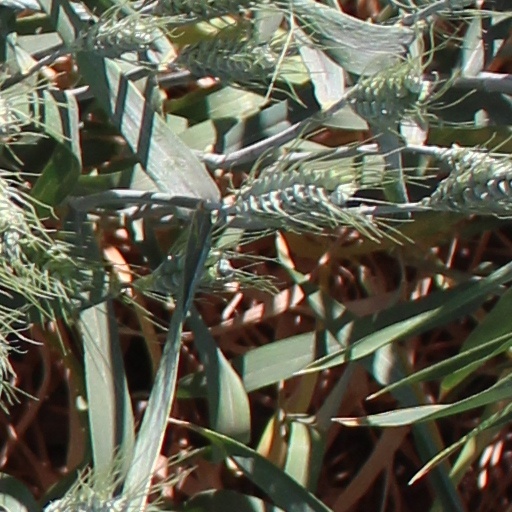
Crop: wheat